Kumamoto Prefecture

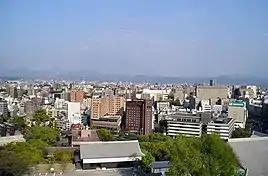
Kumamoto City

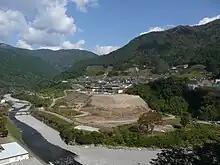
Itsuki Village

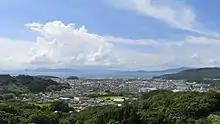
Minamata

the population was 1,748,134 inhabitants with a population density of . The prefecture ranks 23rd in Japan.